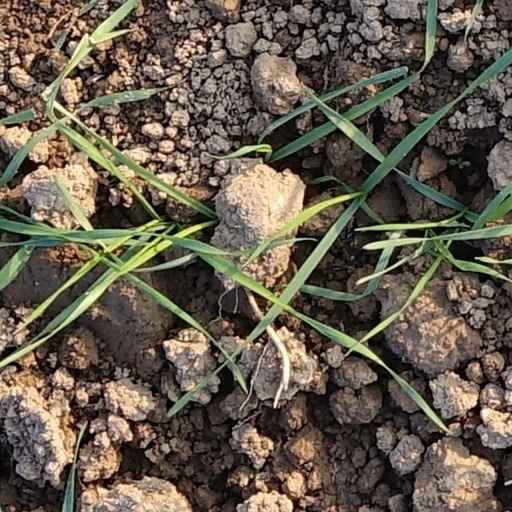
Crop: wheat